Alfred Giraudet

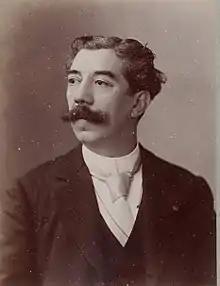
Giraudet c.1900

Alfred-Auguste Giraudet (28 March 1845, Seine-et-Oise – 18 October 1911, New York City) was a French operatic bass, voice teacher, and writer on singing. He was one of the earliest exponents of the role of Méphistophélès in Charles Gounod's "Faust"; a role he portrayed many times at the Paris Opera where he was a principal artist for over two decades. He was also a regular performer at the Opéra-Comique and taught singing at the Conservatoire de Paris for 15 years. On 10 May 1869 he portrayed the title role in the world premiere of Ernest Boulanger's "Don Quichotte" at the Théâtre Lyrique. In 1876 he created the role of Vulcan in the world premiere of the revised version of Gounod's "Philémon et Baucis". In the Fall of 1908 he joined the voice faculty of the Institute of Musical Art (now the Juilliard School) where he taught for two school years. He died suddenly of pulmonary edema at his home on Claremont Avenue in Manhattan on 18 October 1911, shortly after beginning his third year of teaching in New York.